Catalan navy

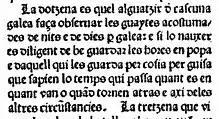
Francesc Eiximenis: Dotzé del Crestià (Valencia-1484)

With the Atlantic navigations of the time of the discoveries – apart from the compass – the tables, the astrolabe and the rod of Jacob or the quadrant were necessary, but it must be said that during these navigations – like the Mediterranean navigations – the distance navigated calculated by estimate, and, "navigation by appreciation" is not possible without an instrument to measure time.